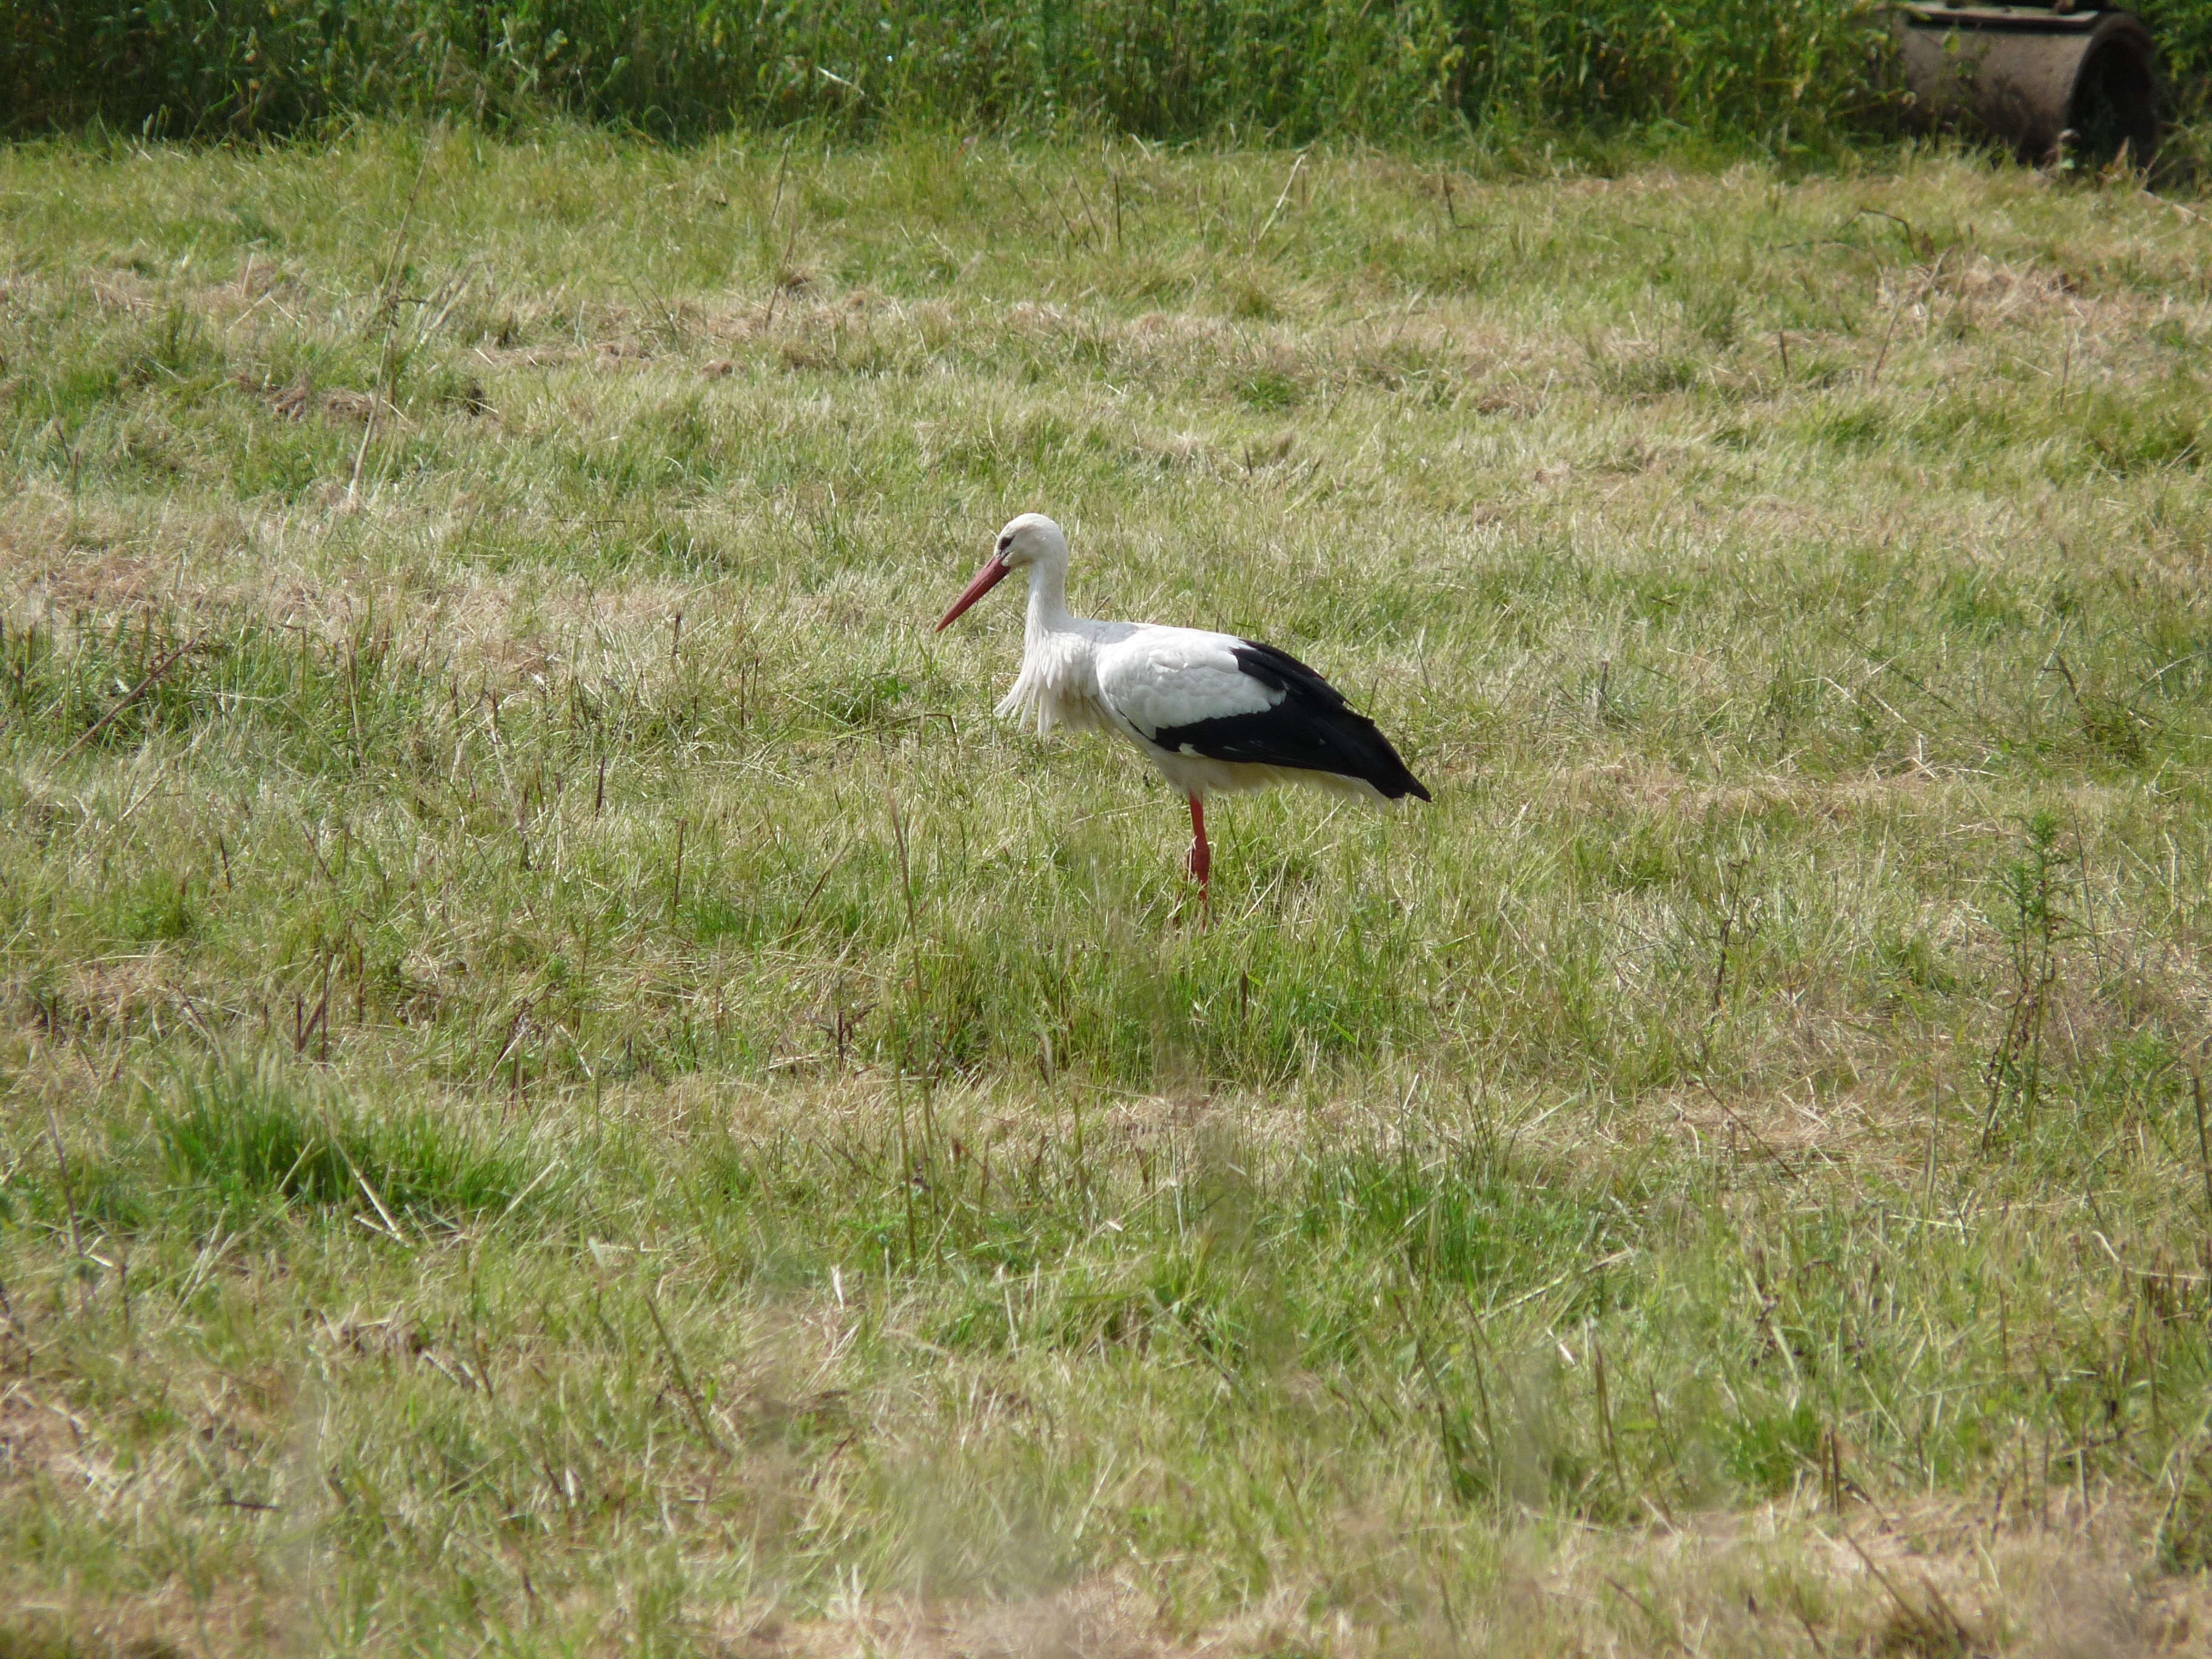
nature, grass, bird, meadow, prairie, wildlife, fauna, stork, trees, moor, vertebrate, flat, bill, moist, lower saxony, wolfsburg, ciconiiformes, swamp nature reserve